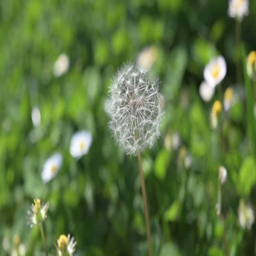
dandelion on the meadow during a vibrant spring day